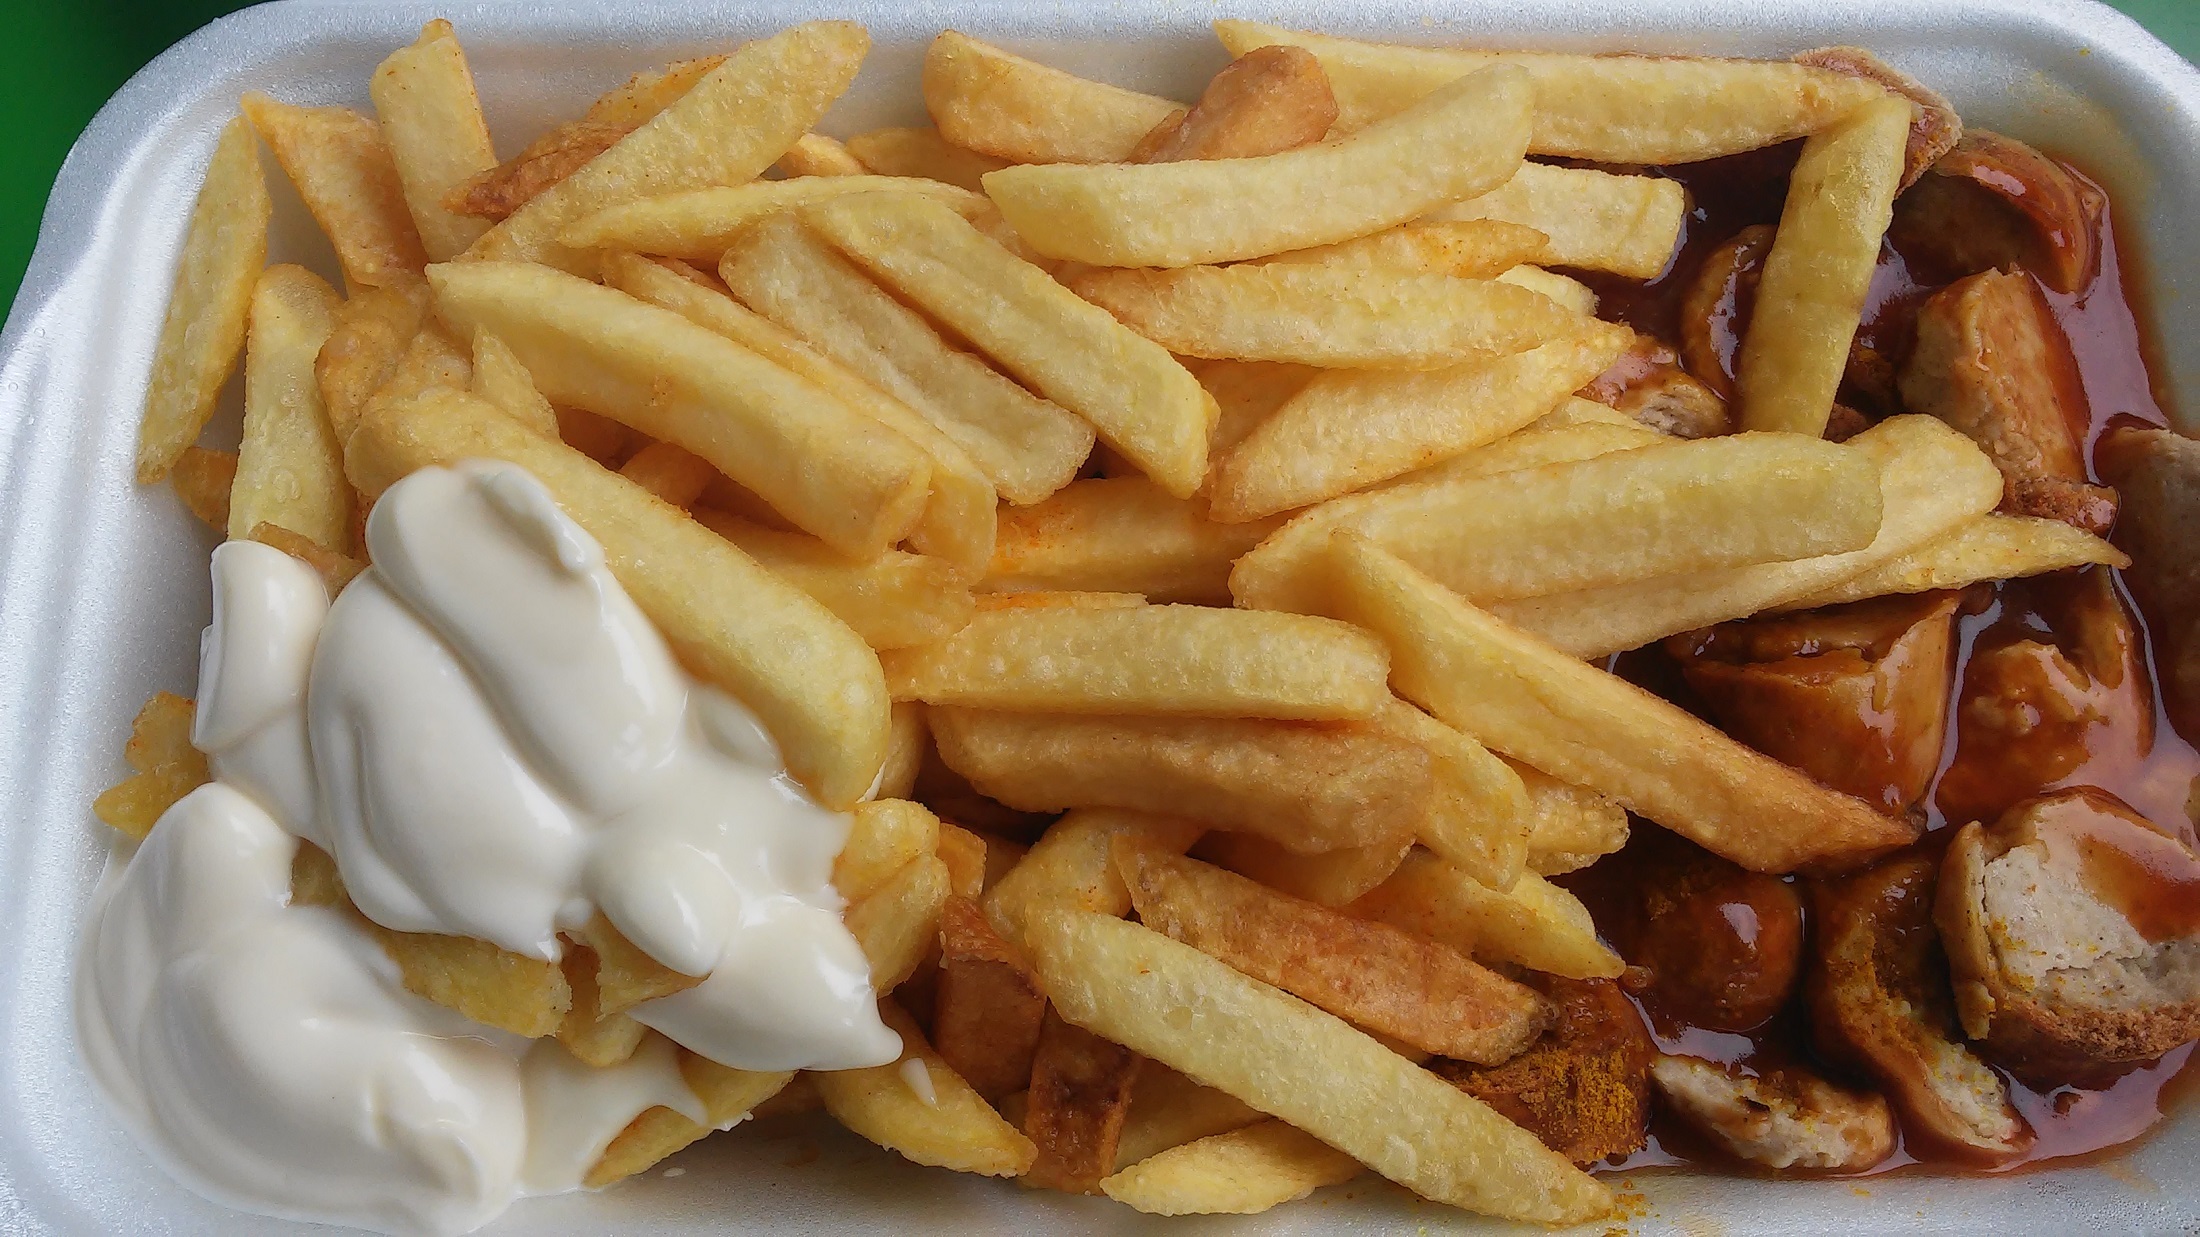
pile, dish, meal, food, produce, macro, junk, fish, breakfast, snack, fast food, meat, cuisine, close up, fried, cooked, fat, tasty, fry, icon, potatoes, mayonnaise, french fries, cholesterol, junk food, fish and chips, fattening, side dish, snack food, fried food, steak frites, canadian cuisine, cheese fries